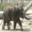
Label: elephant